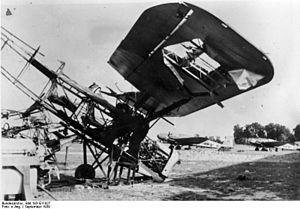
Le RWD-8 était un avion d'entraînement monoplan à aile parasol, conçu et produit par le constructeur polonais RWD. Il fut utilisé de 1934 à 1939 par la force aérienne et l'aviation civile polonaises.